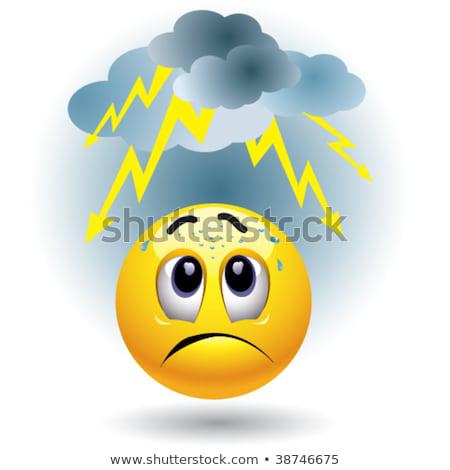
ball is frightened by flash in the sky
Relation: Visible, Subjective